Royal Monmouthshire Royal Engineers

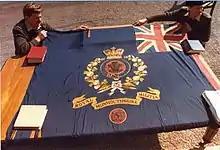
Colours of the Royal Monmouthshire Royal Engineers

The regimental museum of the Royal Monmouthshire Royal Engineers is in Monmouth Castle.